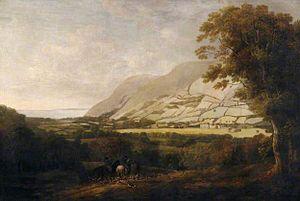
Sir Thomas Dyke Acland, 9ᵉ baronnet de Killerton dans le Devon et Holnicote dans le Somerset, est un éminent propriétaire terrien et membre de la gentry de West Country. Il est particulièrement connu pour sa passion pour la chasse, qu'il tenait de son père. Comme son père, il est connu localement dans le Devon et le Somerset sous le nom de "Sir Thomas son honneur".